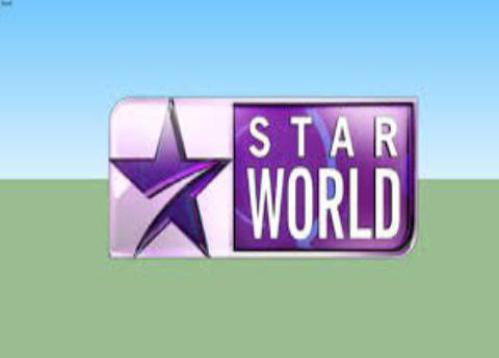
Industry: Leisure